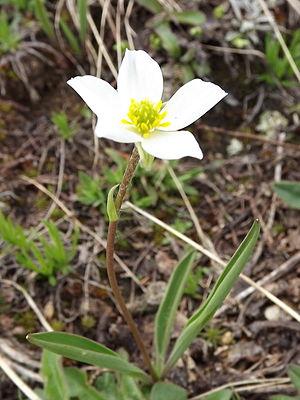
La Renoncule de Küpfer est une espèce de plante herbacée vivace de la famille des Renonculacées.